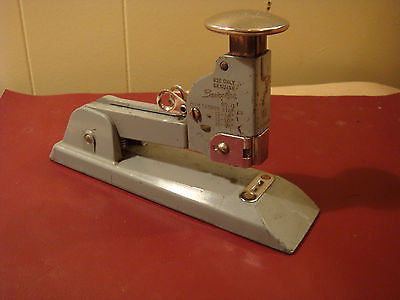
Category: stapler